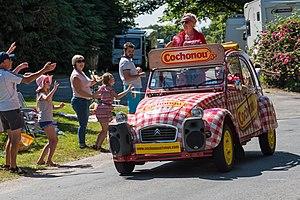
Cochonou est une marque française de saucisson industriel, appartenant, comme Justin Bridou, Aoste, Calixte, au groupe Aoste, filiale de l'espagnol Campofrío Food Group, lui-même détenu par le groupe Mexicain Sigma Alimentos.